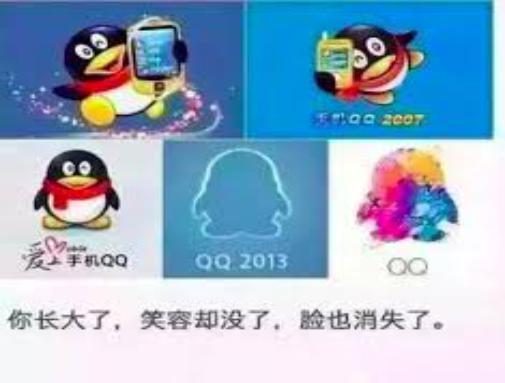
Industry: Leisure